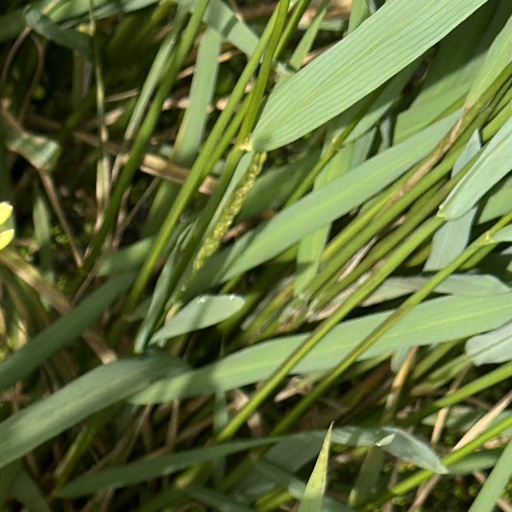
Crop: rice